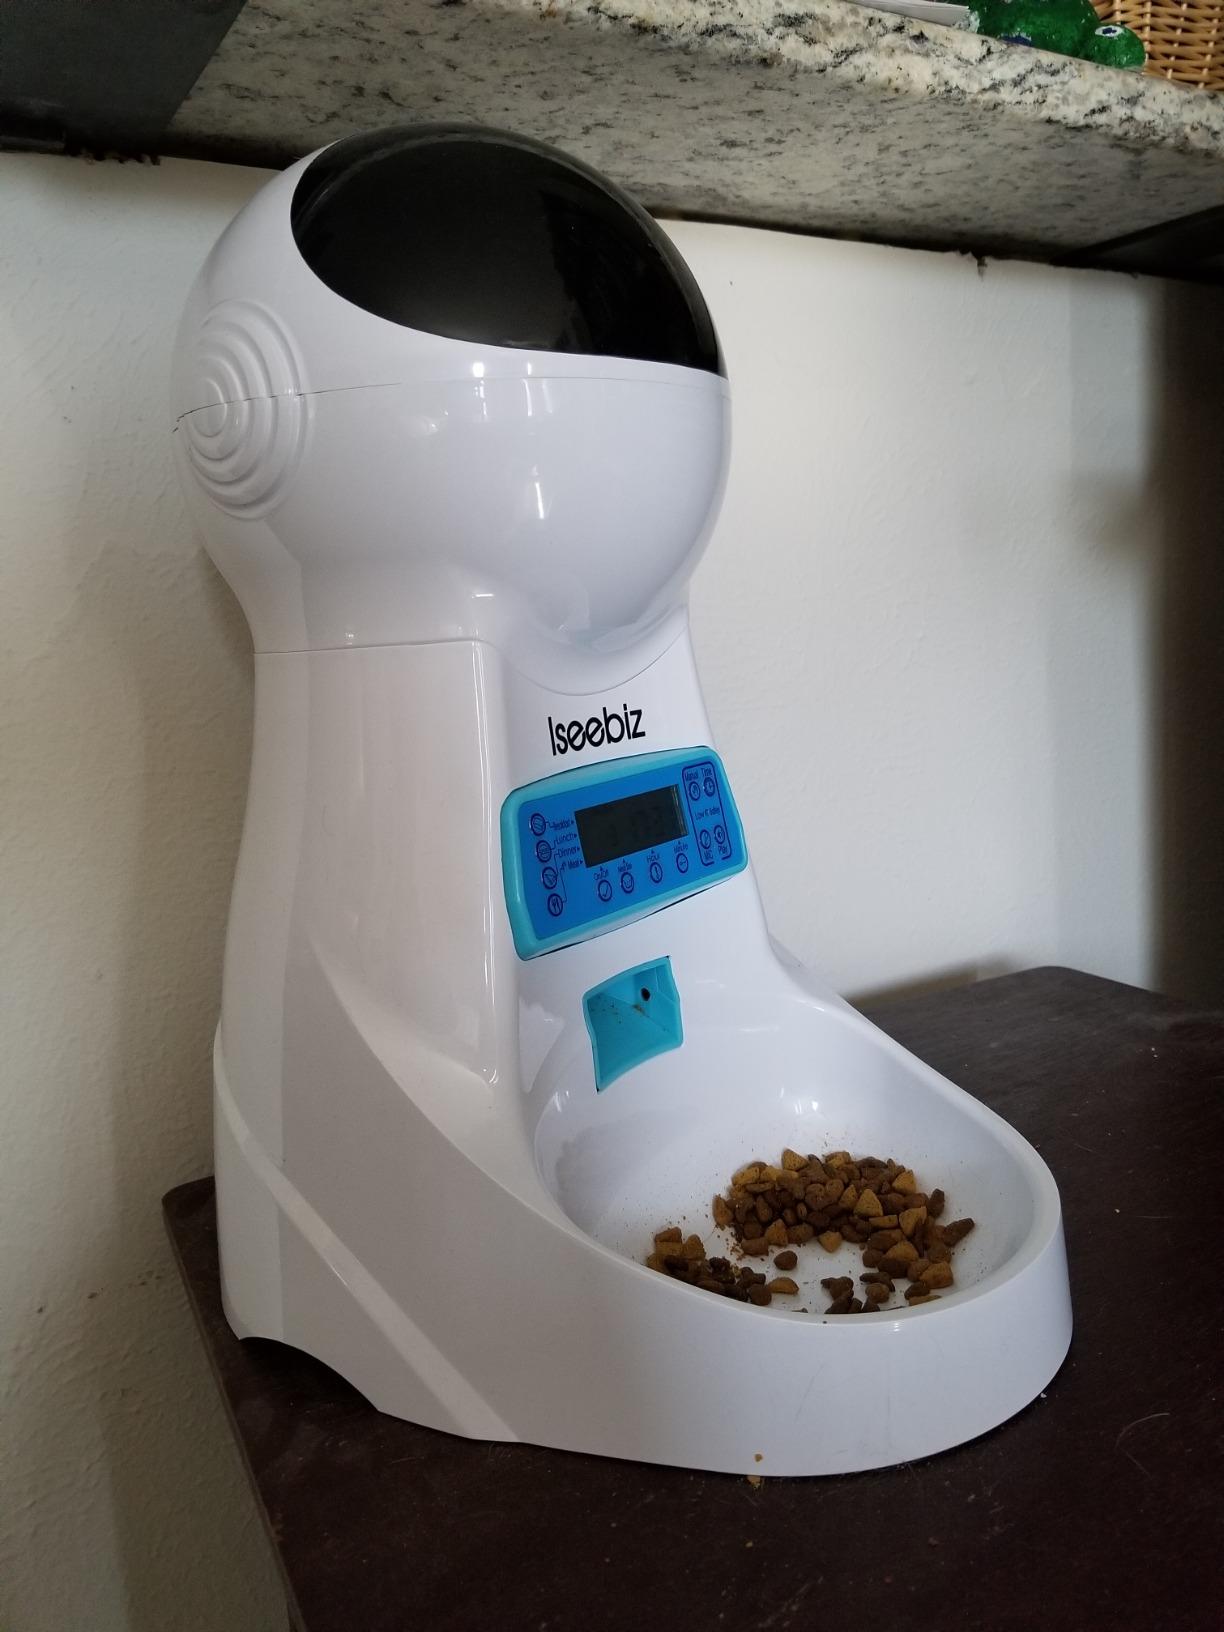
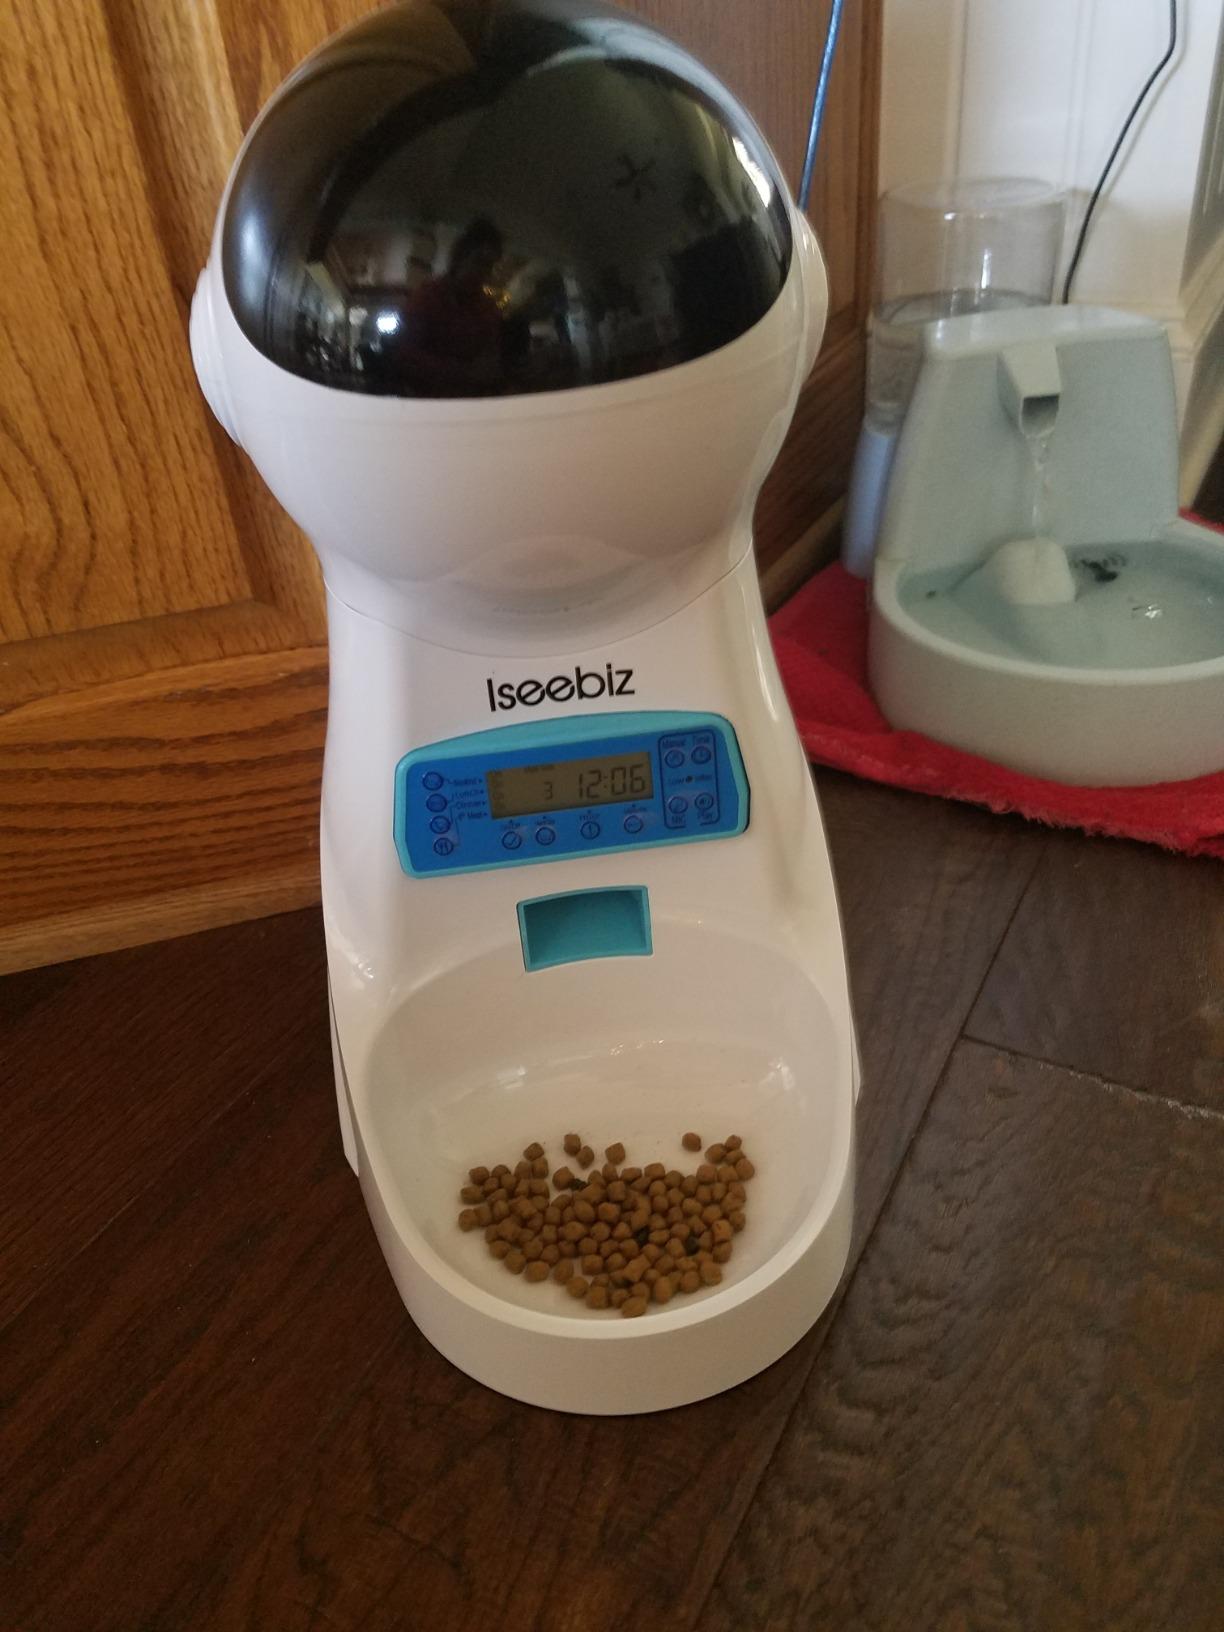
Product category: items_feeder
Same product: yes